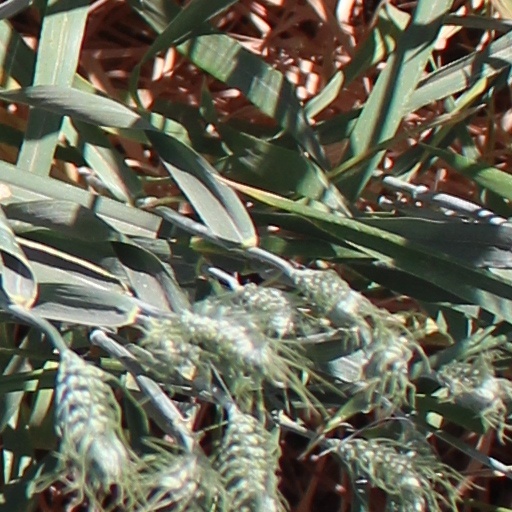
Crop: wheat